Opera Nova Bydgoszcz

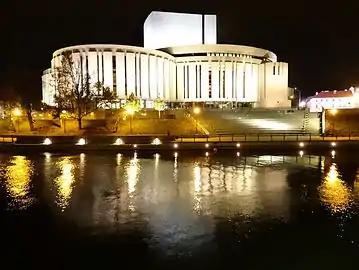
Opera house by night

In the 1960s, operas and operettas were performed far out Bydgoszcz Voivodeship, in places like Piła, Wałcz, Zielona Góra, Konin, Płock, Żary. Most popular couple on stage was then Barbara Zagórzanka and Henryk Herdzin.